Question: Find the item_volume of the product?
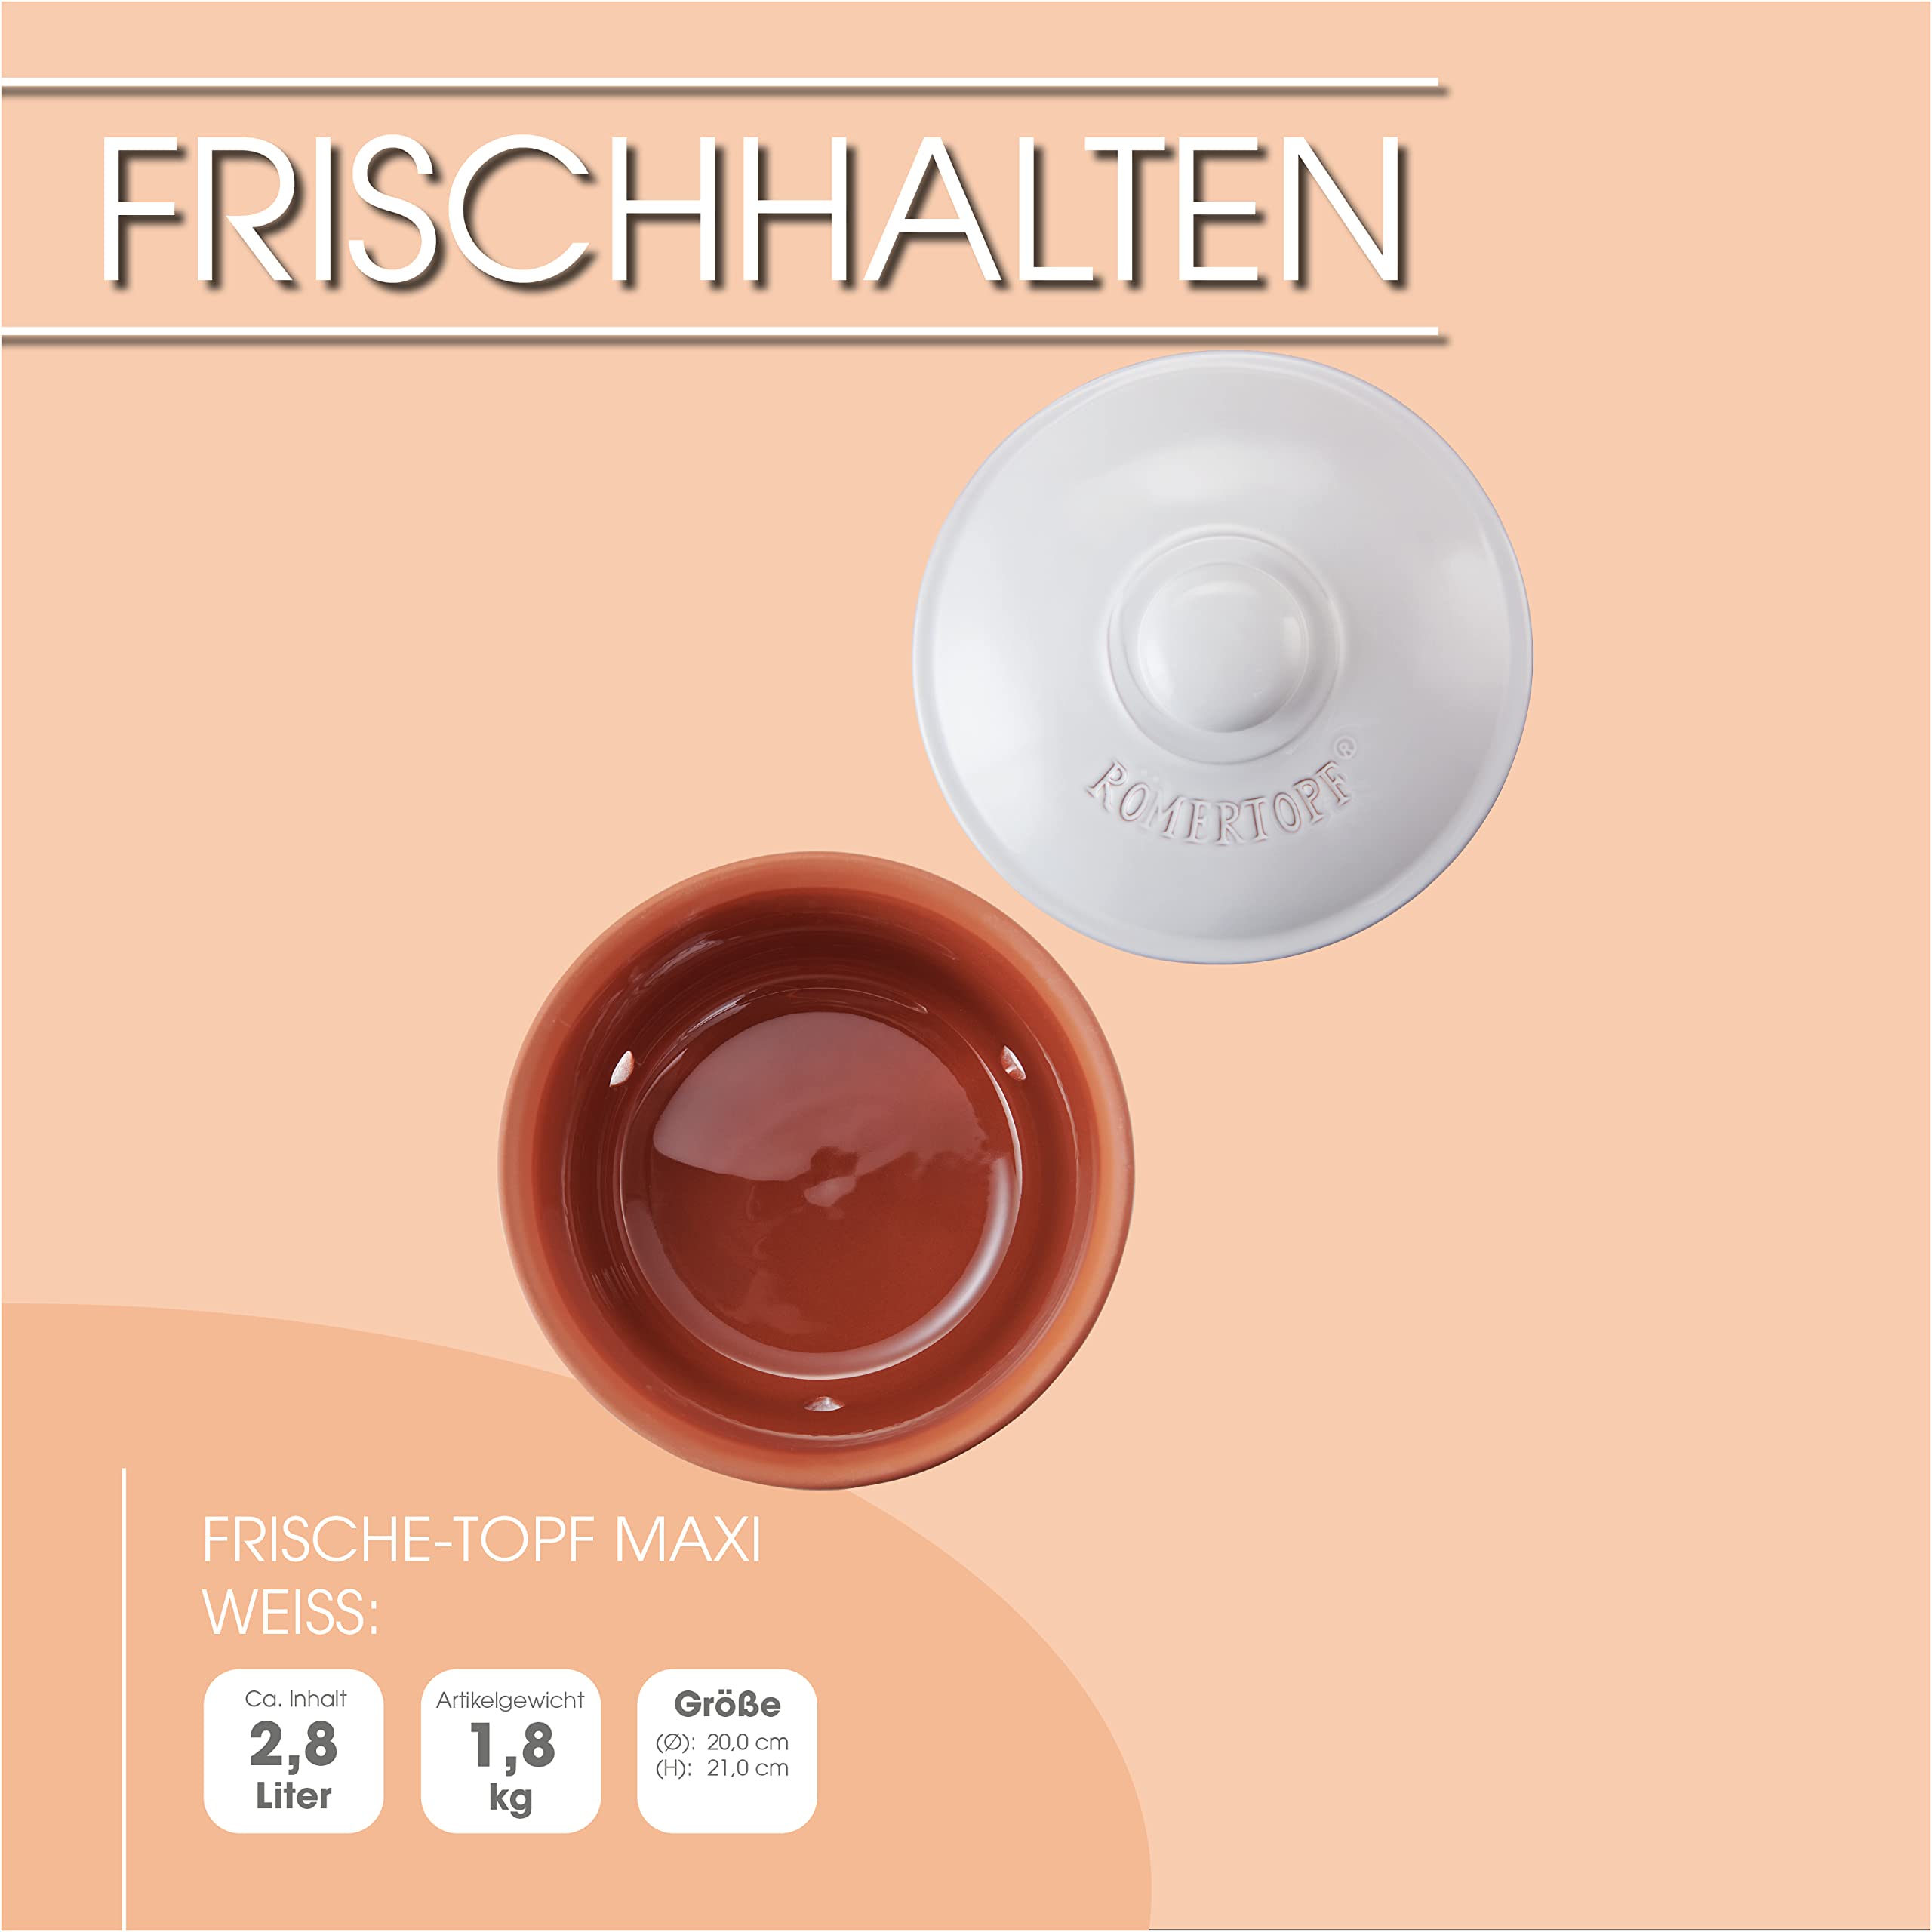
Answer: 2.8 litre